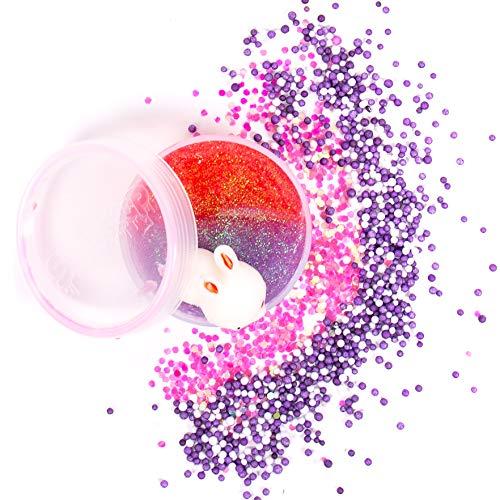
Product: SLIMYGLOOP Mix'Ems by Horizon Group USA- Cotton Candy, Mix & Create Your Own Pink & Purple Sparkly Gooey, Putty, Slime with Glitter & Squish Bunny Add Ins
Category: Toys & Games | Arts & Crafts | Craft Kits | Felt Kits
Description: Just mix and play: remove your ready-made slime from the storage container and begin transforming it into a colorful, bumpy, and squishy embellishments.
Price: $4.77
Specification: ProductDimensions:10x1.2x7inches|ItemWeight:5.3ounces|ShippingWeight:5.3ounces(Viewshippingratesandpolicies)|ASIN:B07N84BJ63|Itemmodelnumber:89978-MP6|Manufacturerrecommendedage:6yearsandup